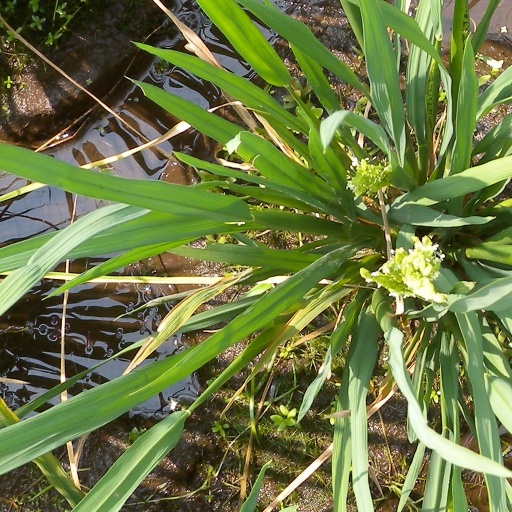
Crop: rice